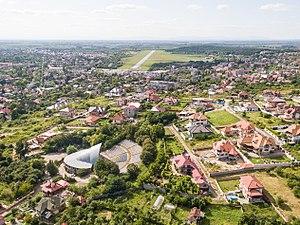
Oujhorod ou Oujgorod est une ville d'Ukraine et la capitale administrative de l'oblast de Transcarpatie. Sa population s'élevait à 114 897 habitants en 2019.